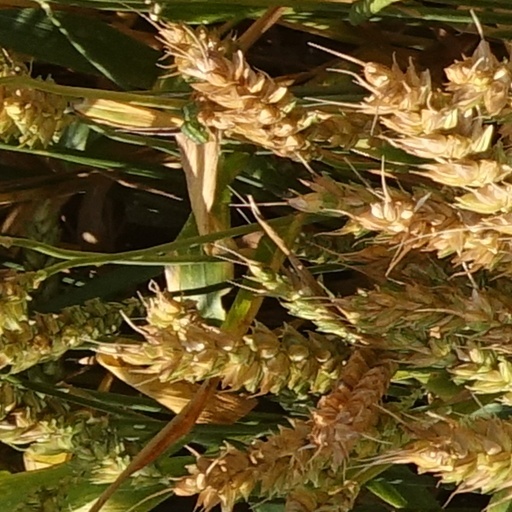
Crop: wheat